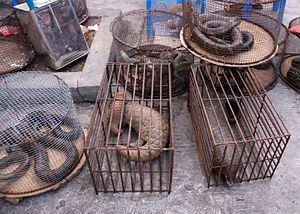
Le commerce du pangolin est le braconnage, le trafic et la vente illégale de pangolins, de parties de pangolins ou de produits dérivés du pangolin. Les pangolins seraient le mammifère le plus trafiqué au monde, représentant jusqu'à 20% du commerce illégal d'espèces sauvages. Selon l'Union internationale pour la conservation de la nature, plus d'un million de pangolins ont été braconnés au cours de la décennie précédant 2014.
Les Manidae sont une famille de mammifères pholidotes regroupant tous les pangolins modernes avec toutes les espèces actuelles. Les pangolins actuels ont un régime alimentaire insectivore et leur corps allongé est en grande partie recouvert d'écailles, ce qui leur vaut d'être aussi appelés fourmiliers écailleux.